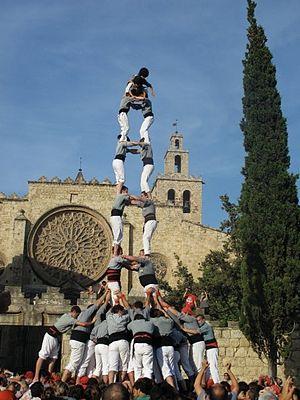
Les Castellers de Sants sont une colla castellera de Sants fondée en 1993, et qui a pour objectif construire des castells, des tours humaines catalanes. Ils ont été parrainés par la colla de Castellers de Cornellà et la colla de Castellers de Barcelona. Ils ont parrainé la colla des Castellers de Gràcia parmi d'autres. La couleur de sa chemise est le gris, celle de la costume des ouvriers des usines textiles à Sants, Hostafrancs et la Bordeta pendant le XIXᵉ siècle.